Rabindranath Tagore

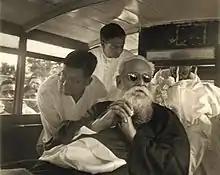
Last picture of Rabindranath, 1941

In 1901 Tagore moved to Santiniketan to found an ashram with a marble-floored prayer hall—"The Mandir"—an experimental school, groves of trees, gardens, a library. There his wife and two of his children died. His father died in 1905. He received monthly payments as part of his inheritance and income from the Maharaja of Tripura, sales of his family's jewellery, his seaside bungalow in Puri, and a derisory 2,000 rupees in book royalties. He gained Bengali and foreign readers alike; he published "Naivedya" (1901) and "Kheya" (1906) and translated poems into free verse.